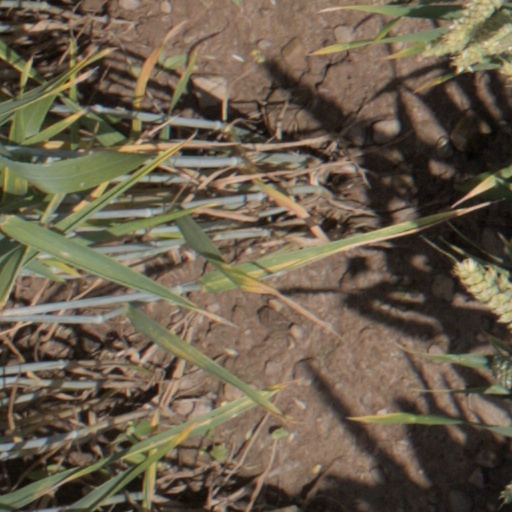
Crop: wheat